COVID-19 pandemic in Asturias

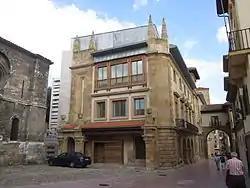
Archaeological Museum of Asturias, in Oviedo.

The Asturian derby, the football match between Real Sporting de Gijón and Real Oviedo that was to be played on 29 March at El Molinón stadium, Gijón, was suspended. On 9 May, Real Oviedo players came back to practice 57 days after. while Real Sporting, would come back on two days later.